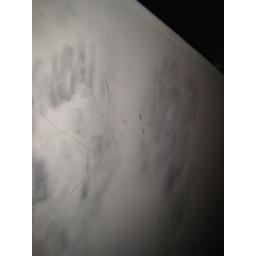
what they carved in the wall with a hand saw. SR13. notice the black from the police fingerprint dusting